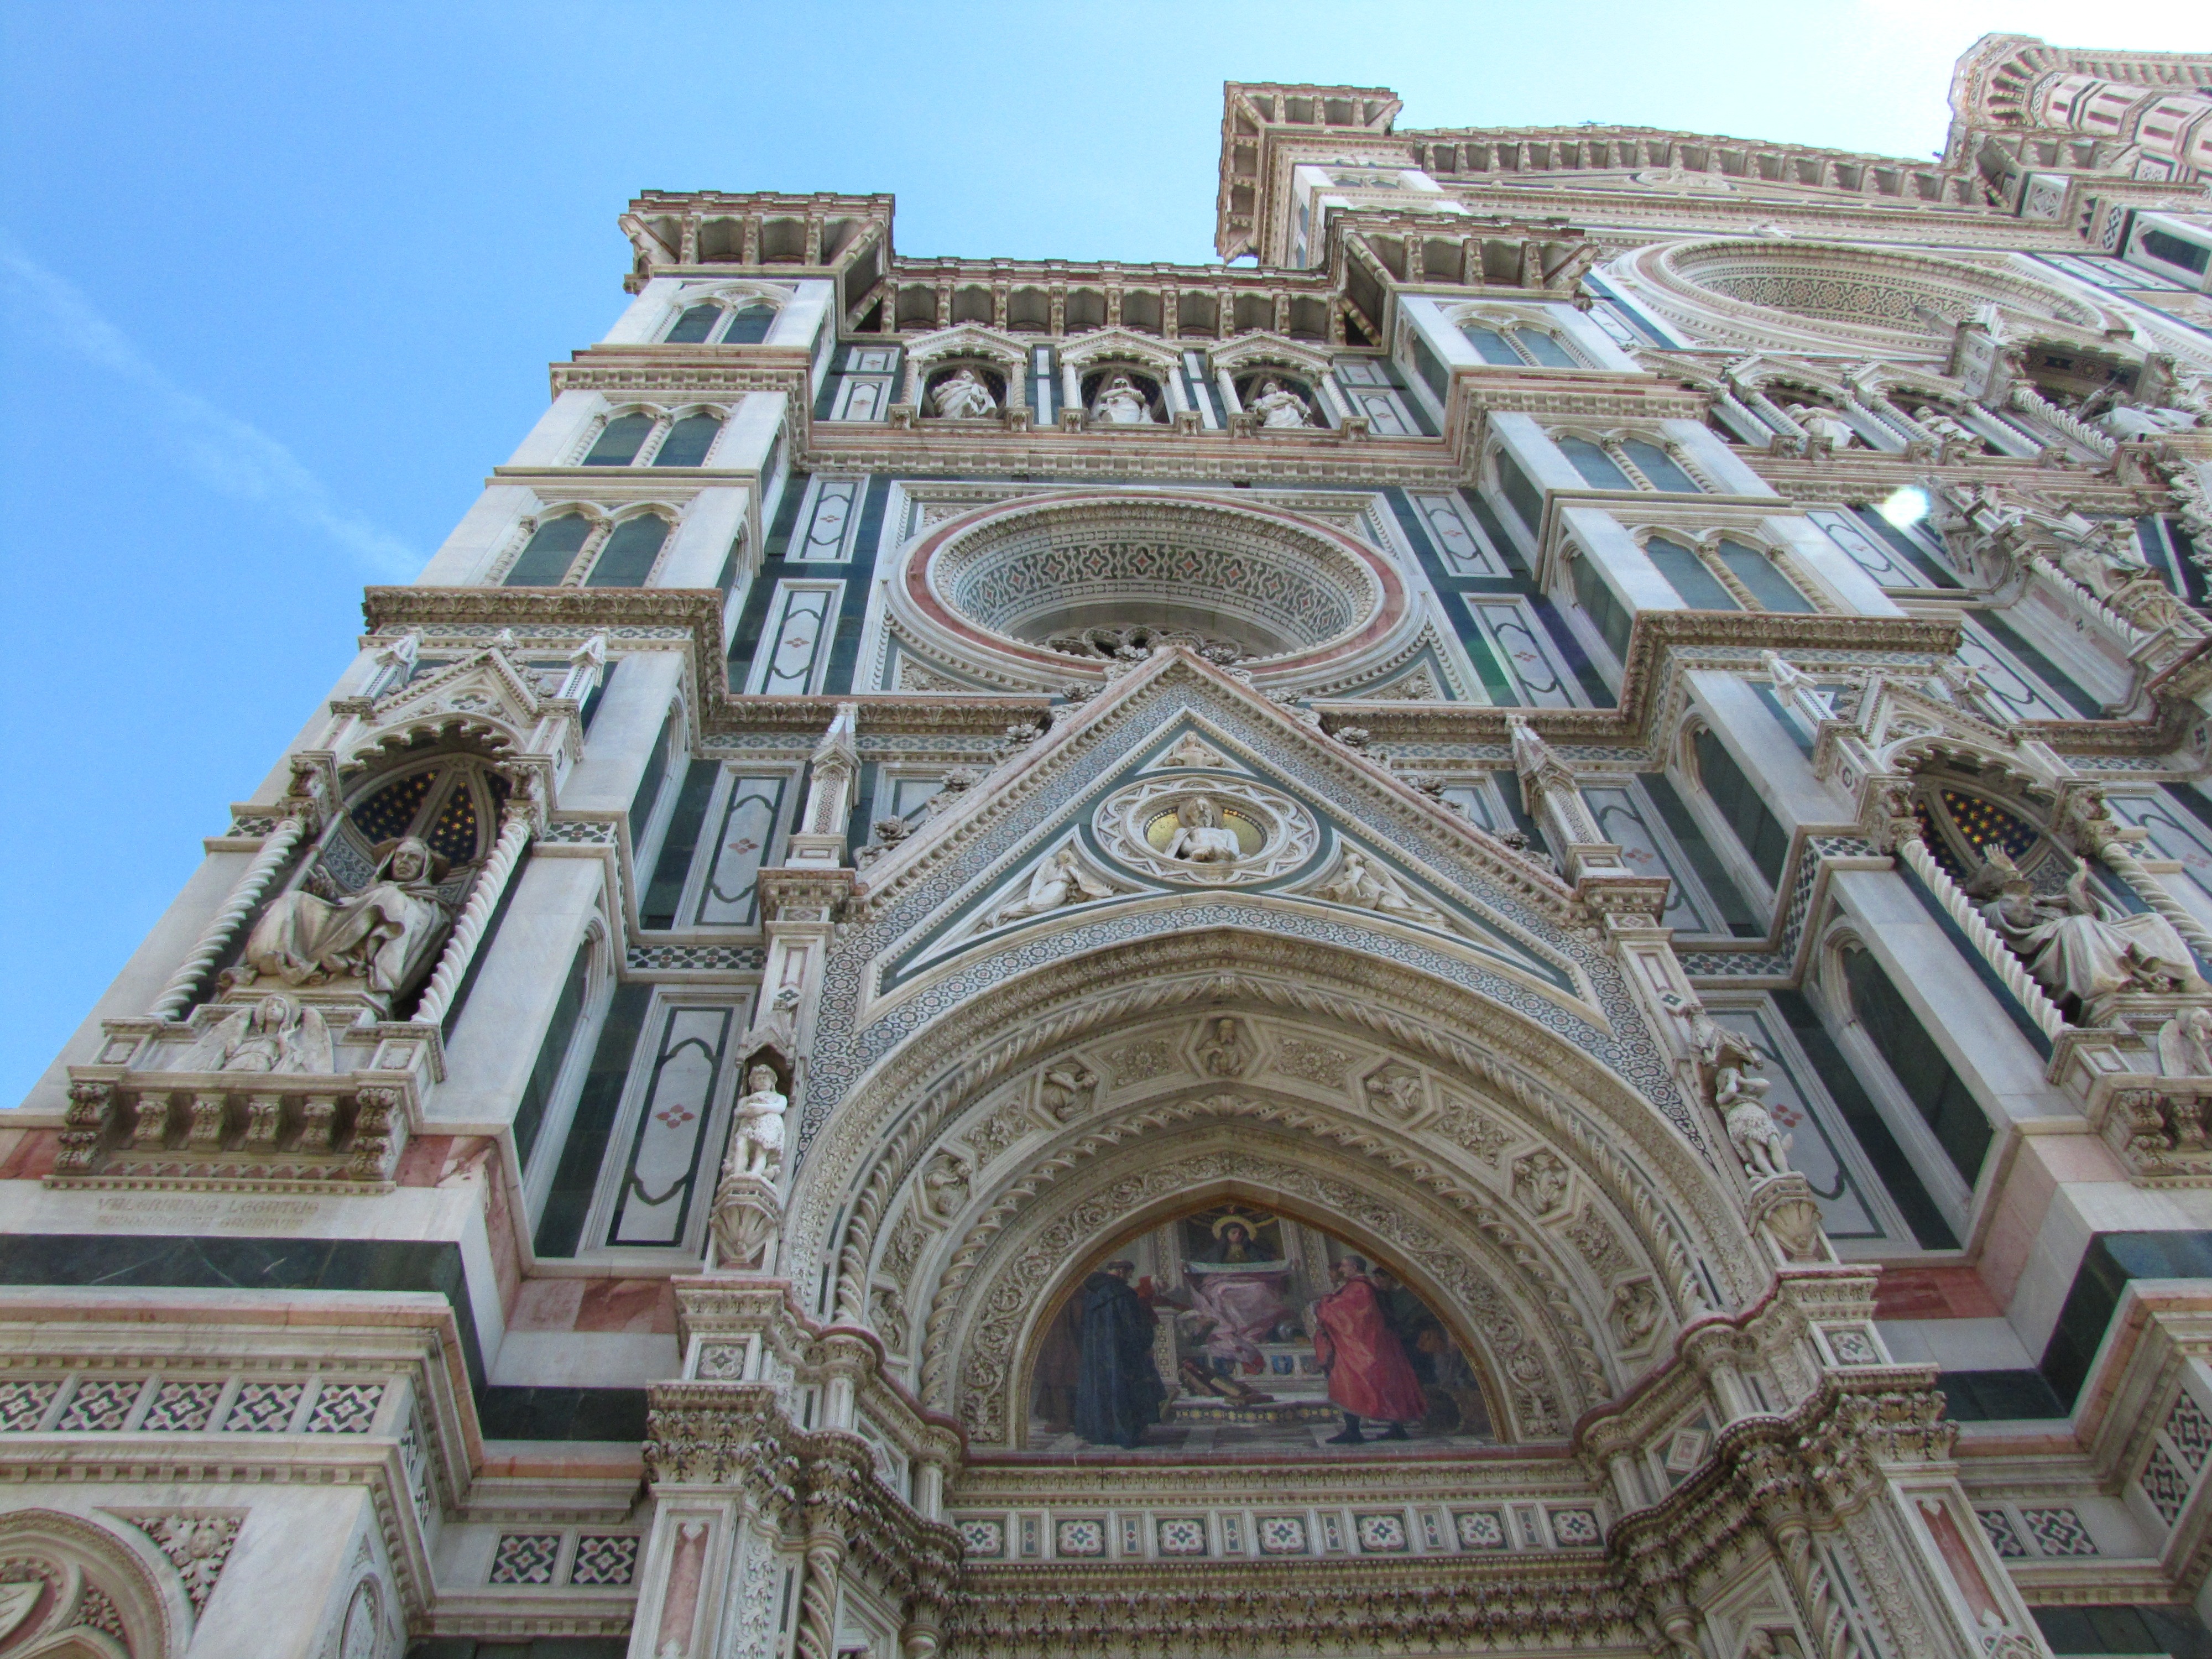
architecture, building, landmark, facade, church, cathedral, place of worship, baptistery, synagogue, nice, basilica, dome, florence, stunning, classical architecture, historic site, ancient roman architecture, byzantine architecture, central torcello di santa maria del fiore